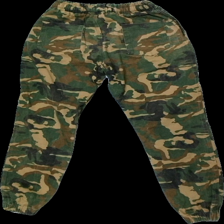
View: back
Type: Trousers
Category: Children
Brand: Not in the list
Brand text on label: overflow
Colors: Beige, Green, White, Brown
Material: 100%bomull
Pattern: Other
Cut: None
Season: All
Stains: Major
Damage: smuts fläckar
Damage location: top left
Damage 2: blekt tyg
Damage 2 location: middle center
Damage 3: blekt tyg
Damage 3 location: middle center
Price range: <50
Recommended usage: Export
Description: militär byxor med vit streck